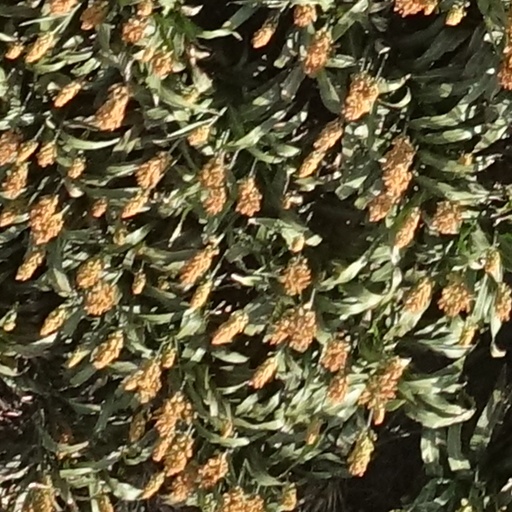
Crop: sorghum